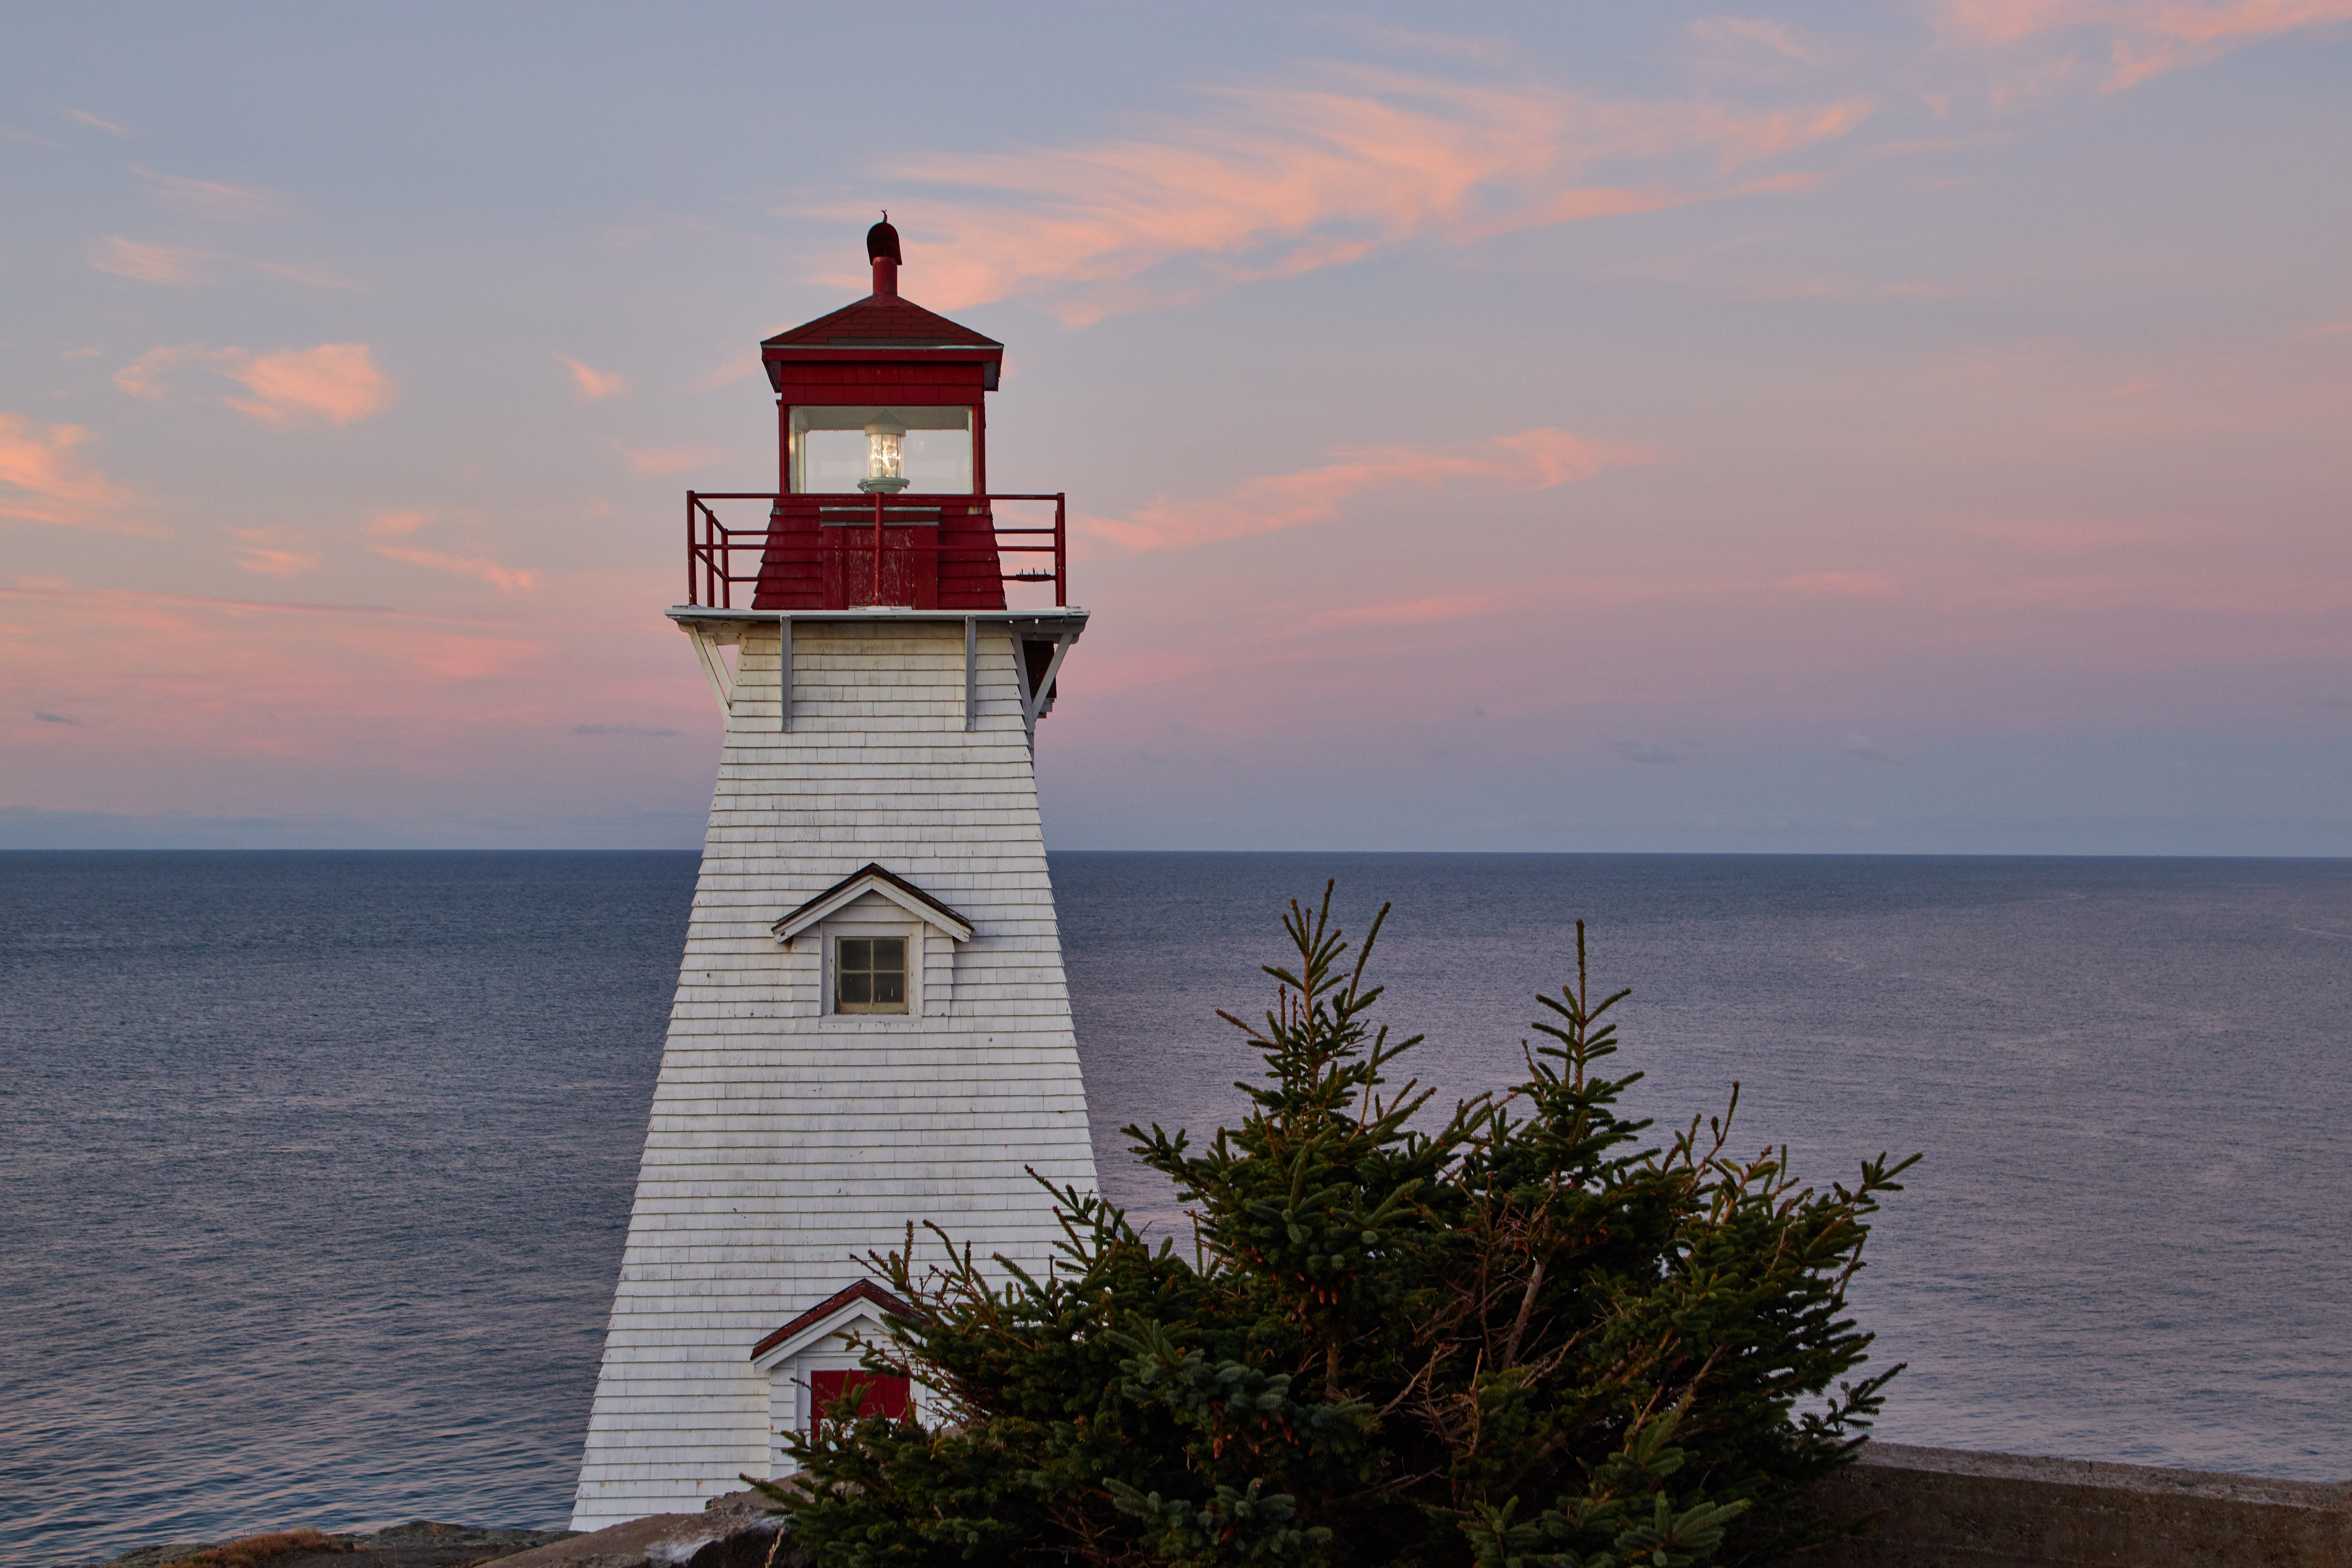
cloud, water, lighthouse, sky, tower, building, plant, tree, beacon, terrain, afterglow, horizon, sunset, calm, lake, house, sunrise, dusk, observation tower, landscape, evening, art, headland, ocean, coast, rock, roof, wave, sound, window, wood, inlet, promontory, tropics, vacation, sea, cape, dawn